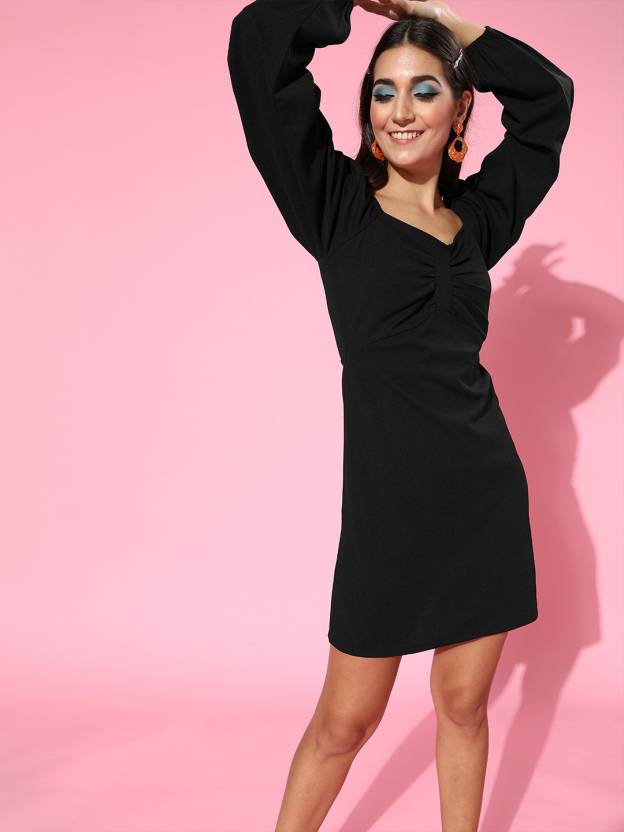
Product: Women A-line Black Dress
Price: ₹719
Colors: Black
Pattern: Solid
Description: Black Sweetheart Neck Short Dress, in Canton fabric, Unlined, Knee Length, Comfort fit, No Closure, A Line Hemline and features Gather Detail At Front
Other details: Gather Detail At Front